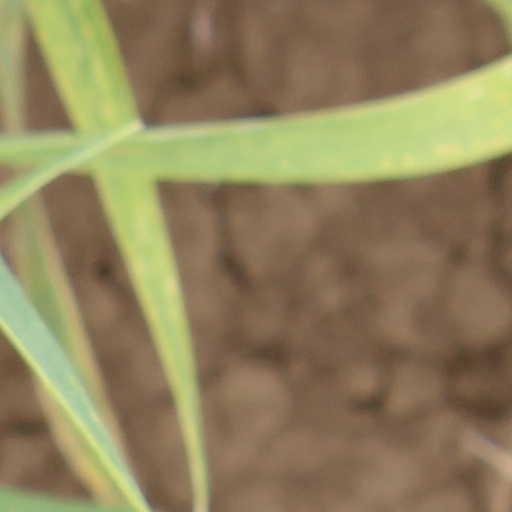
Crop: wheat